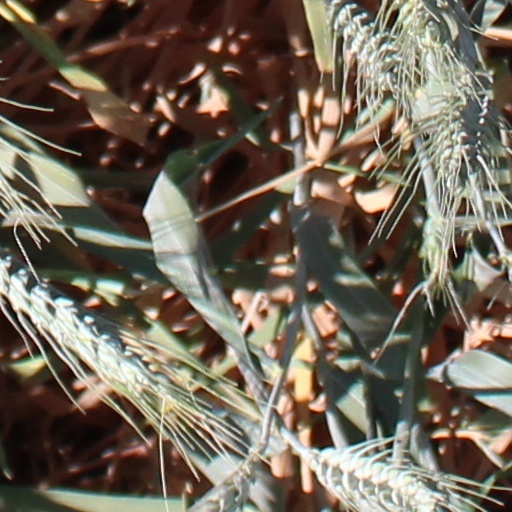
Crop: wheat